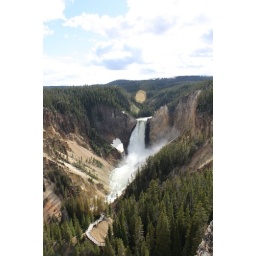
water fall in the grand canyon of the Yellowstone.